Frankfurt Constitution

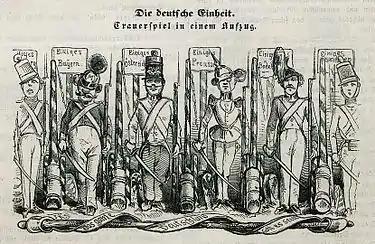

Between 31 March and 3 April, the pre-parliament met four times in plenary session in Frankfurt's St. Paul's Church. It made sure that the Bundestag incorporated Prussia's eastern provinces (the Province of Prussia and parts of Posen) into the German Confederation, and its calls for freedom helped the term "fundamental rights" achieve a certain universality. The pre-parliament was also important because politicians began to group themselves according to their political leanings.